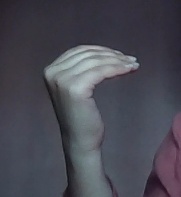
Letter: haa